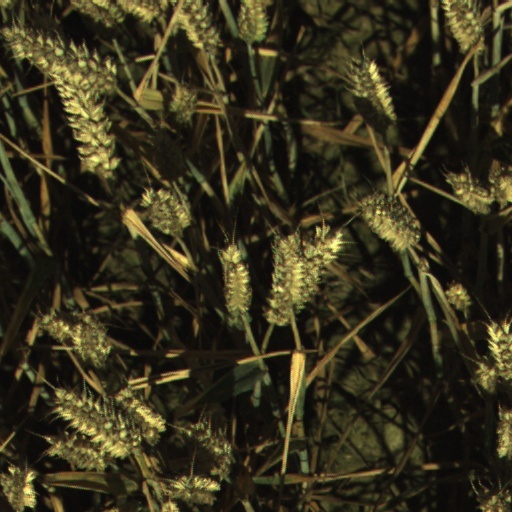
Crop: wheat